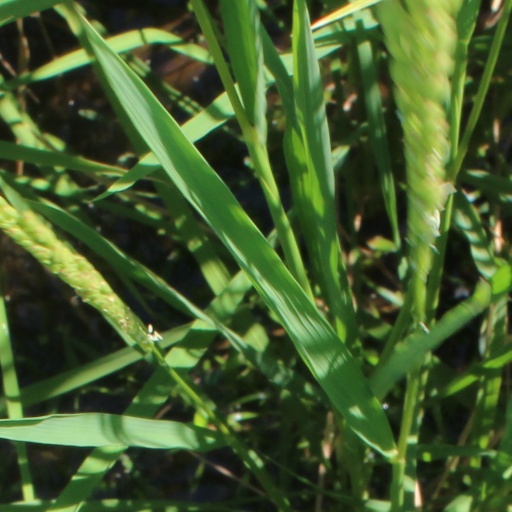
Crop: rice